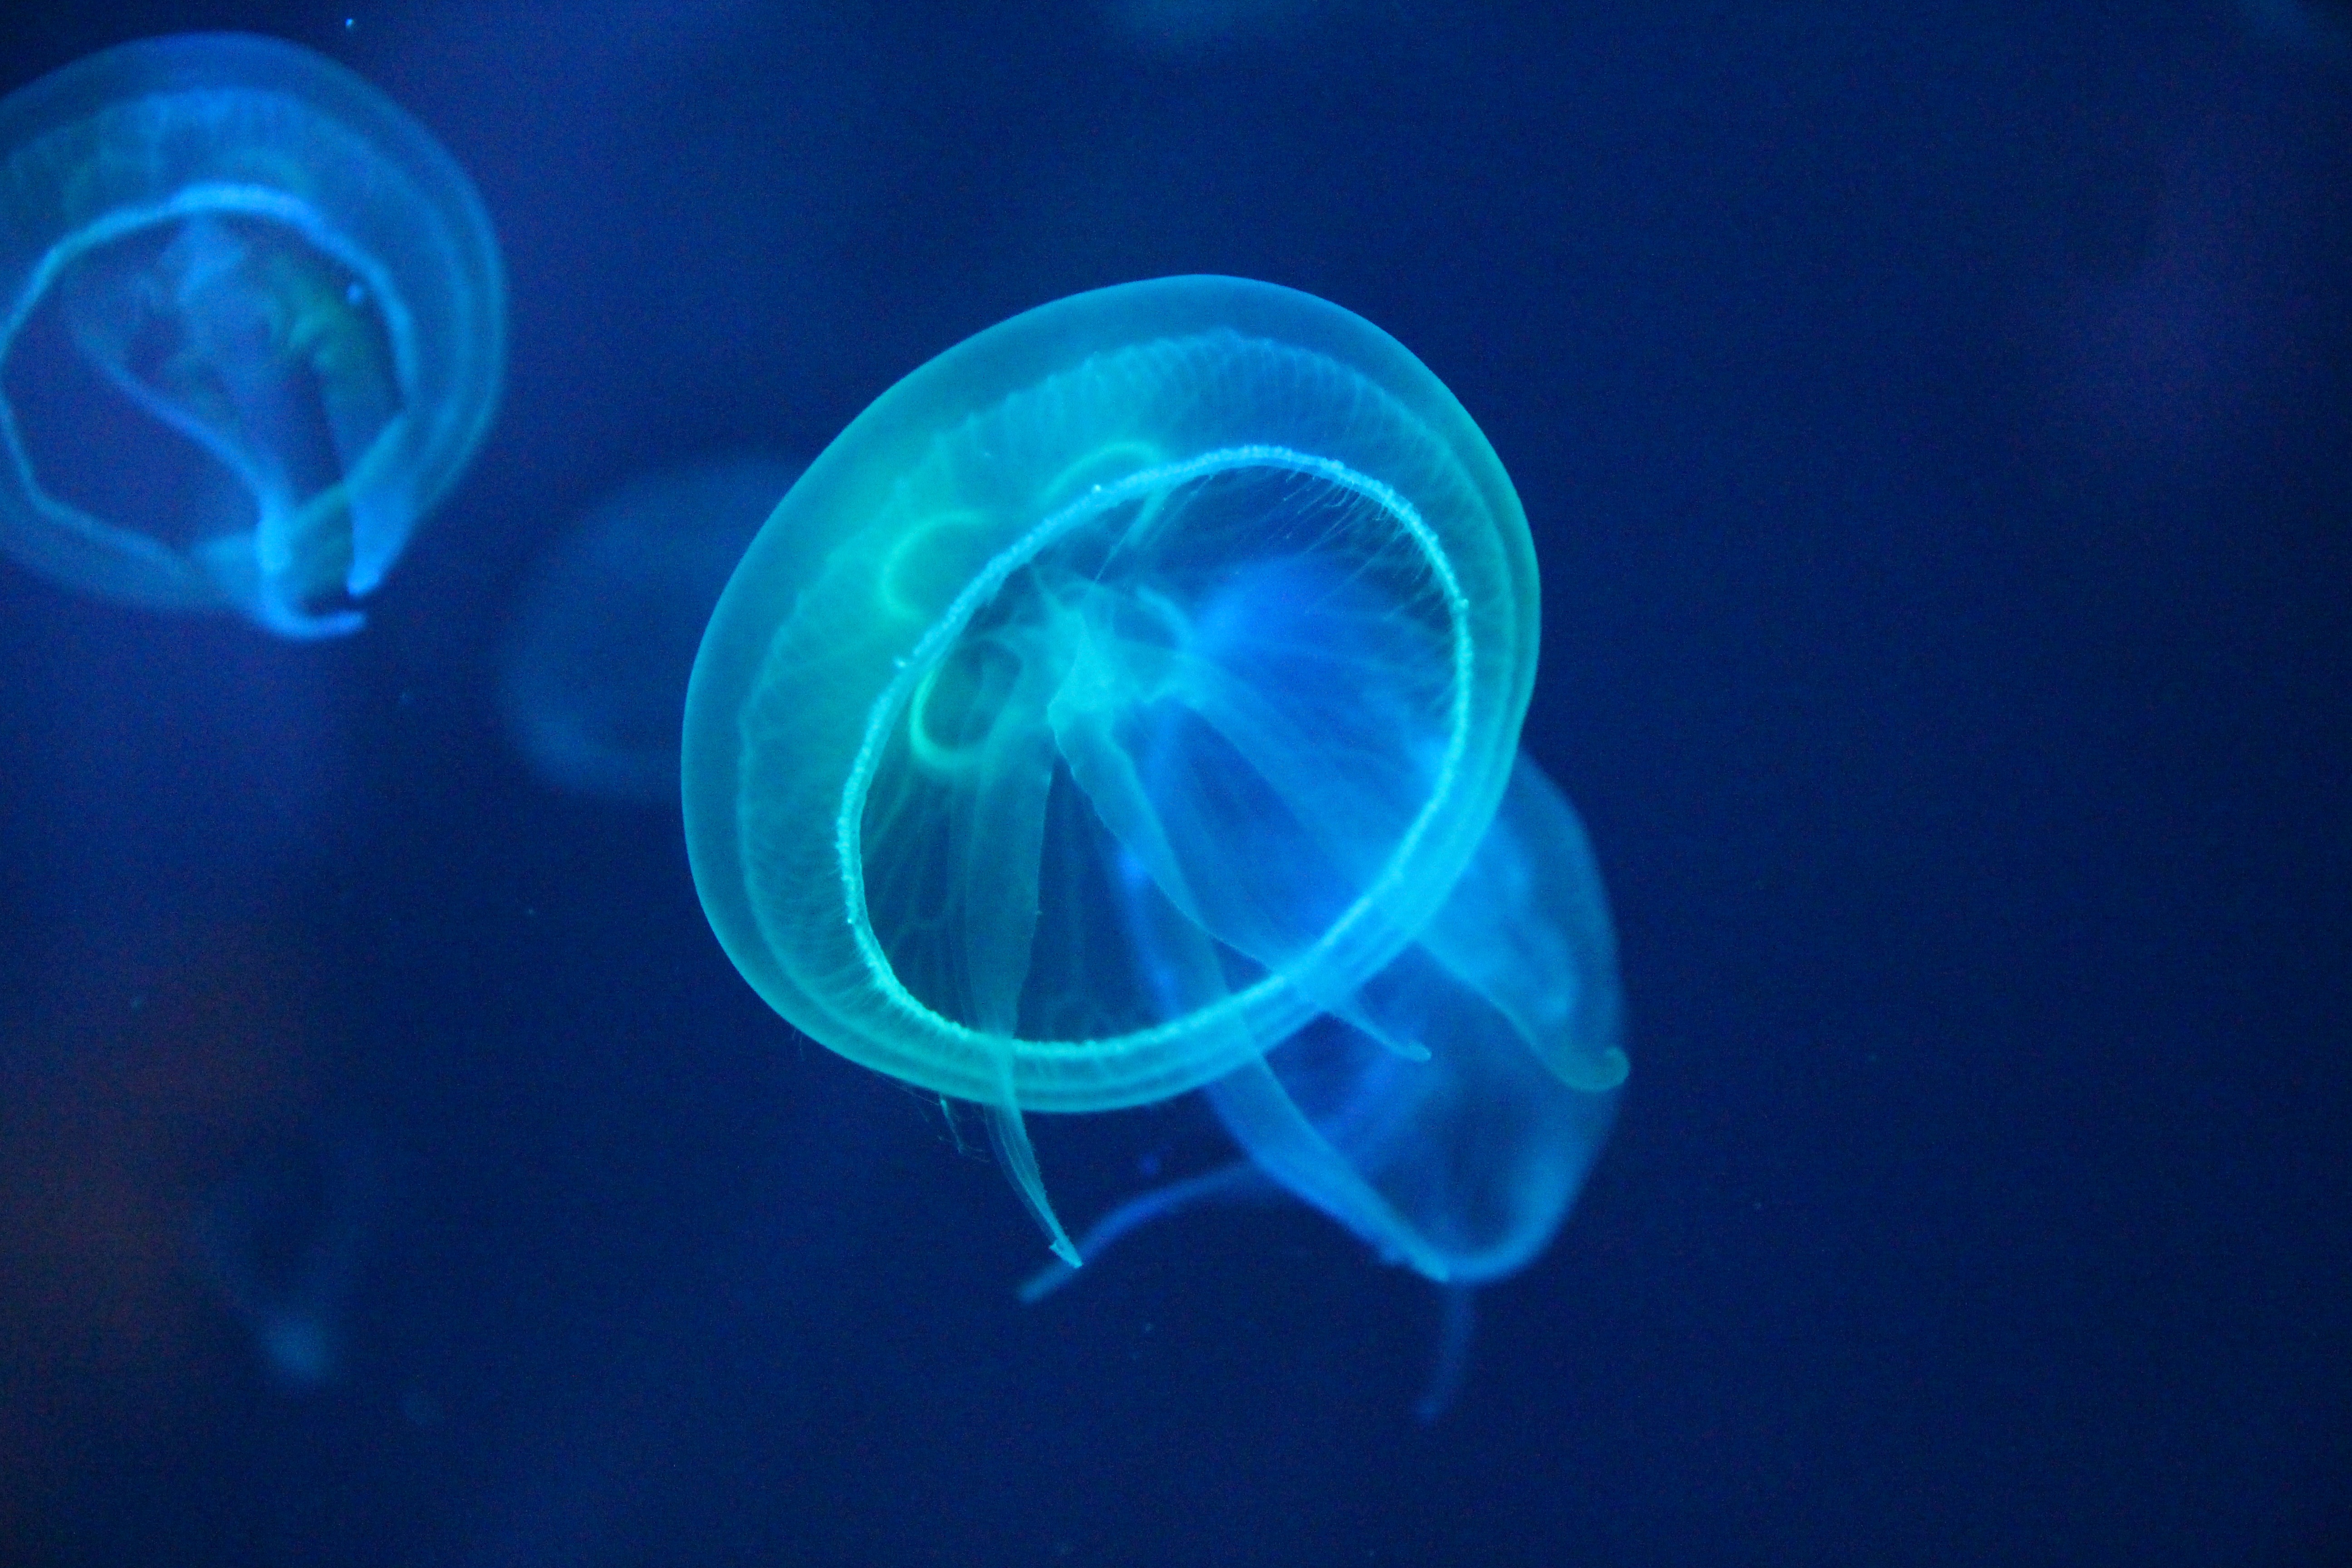
sea, biology, jellyfish, invertebrate, fluorescent, cnidaria, organism, sea creatures, marine biology, marine invertebrates